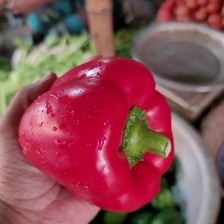
Label: capsicum